Coronation of the Bohemian monarch

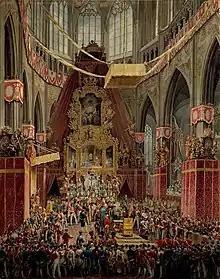
Coronation of King Ferdinand V of Bohemia in 1836, the last Bohemian coronation.

The Coronation of the Bohemian monarch was a ceremony in which the king (or queen-regnant) and queen-consort (if there was one) were formally crowned, anointed, and invested with regalia. It was similar in form to coronation ceremonies in other parts of the Holy Roman Empire, in France, and in Hungary. As in France and England, the king's reign began immediately upon the death of his predecessor, especially after 1627.